Russian battleship Slava

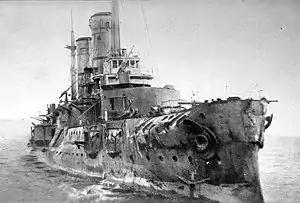
The sinking "Slava"

The German minesweepers made good progress, despite minor damage from shell splinters and numerous near misses by "Slava", "Grazhdanin", "Bayan", and the Russian shore batteries. During this period "Slava"s front turret became inoperable when a bronze rack and pinion gear bent so that the gear wheel could not be moved. Only eleven shots had been fired between the two guns in the turret before the breakdown. "Slava" and her consorts were ordered north to allow the crews to eat lunch, but returned to the fray and opened fire on the minesweepers again at 10:04 with her rear turret at an approximate range of . The minesweepers had cleared a channel to the north while the Russians were eating and the dreadnoughts took advantage of it to engage the Russian pre-dreadnoughts. "König" opened fire on "Slava" at 10:14 and hit her with three shells from her third salvo. The first hit "Slava"s bow, below the waterline, and exploded in the bow dynamo room, flooding that room, the forward 12-inch magazine and other bow compartments, while the second penetrated the capstan flat. The ship took on of water which gave her a list of 8°, later reduced to 4° by counter-flooding. This also increased her forward draft to about . The third shell hit the port side armor abreast the engine room, but failed to penetrate. Two more shells struck her at 10:24 in the superstructure near the forward funnel. They damaged a six-inch magazine and the forward stokehold (boiler room) and started a fire which was put out after about fifteen minutes. However, the forward left six-inch magazine was flooded as a precaution. At 10:39 two more shells hit her, killing three men in the boiler room and flooding a coal bunker. Around this time "Slava" and her compatriots were ordered to retire to the north while "Bayan" trailed behind to divert fire from the battleships.